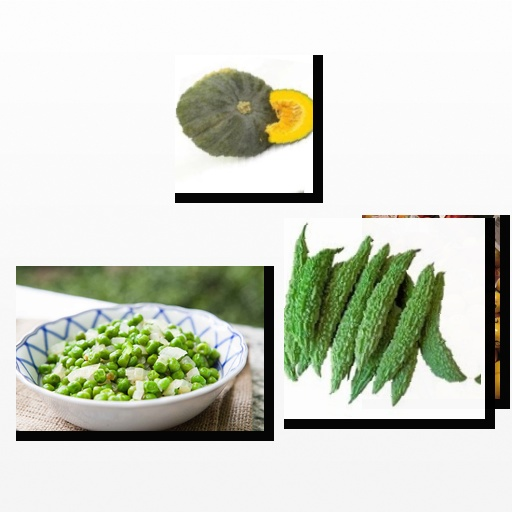
Food items: peas, bitter_gourd, pumpkin, red_grapefruit